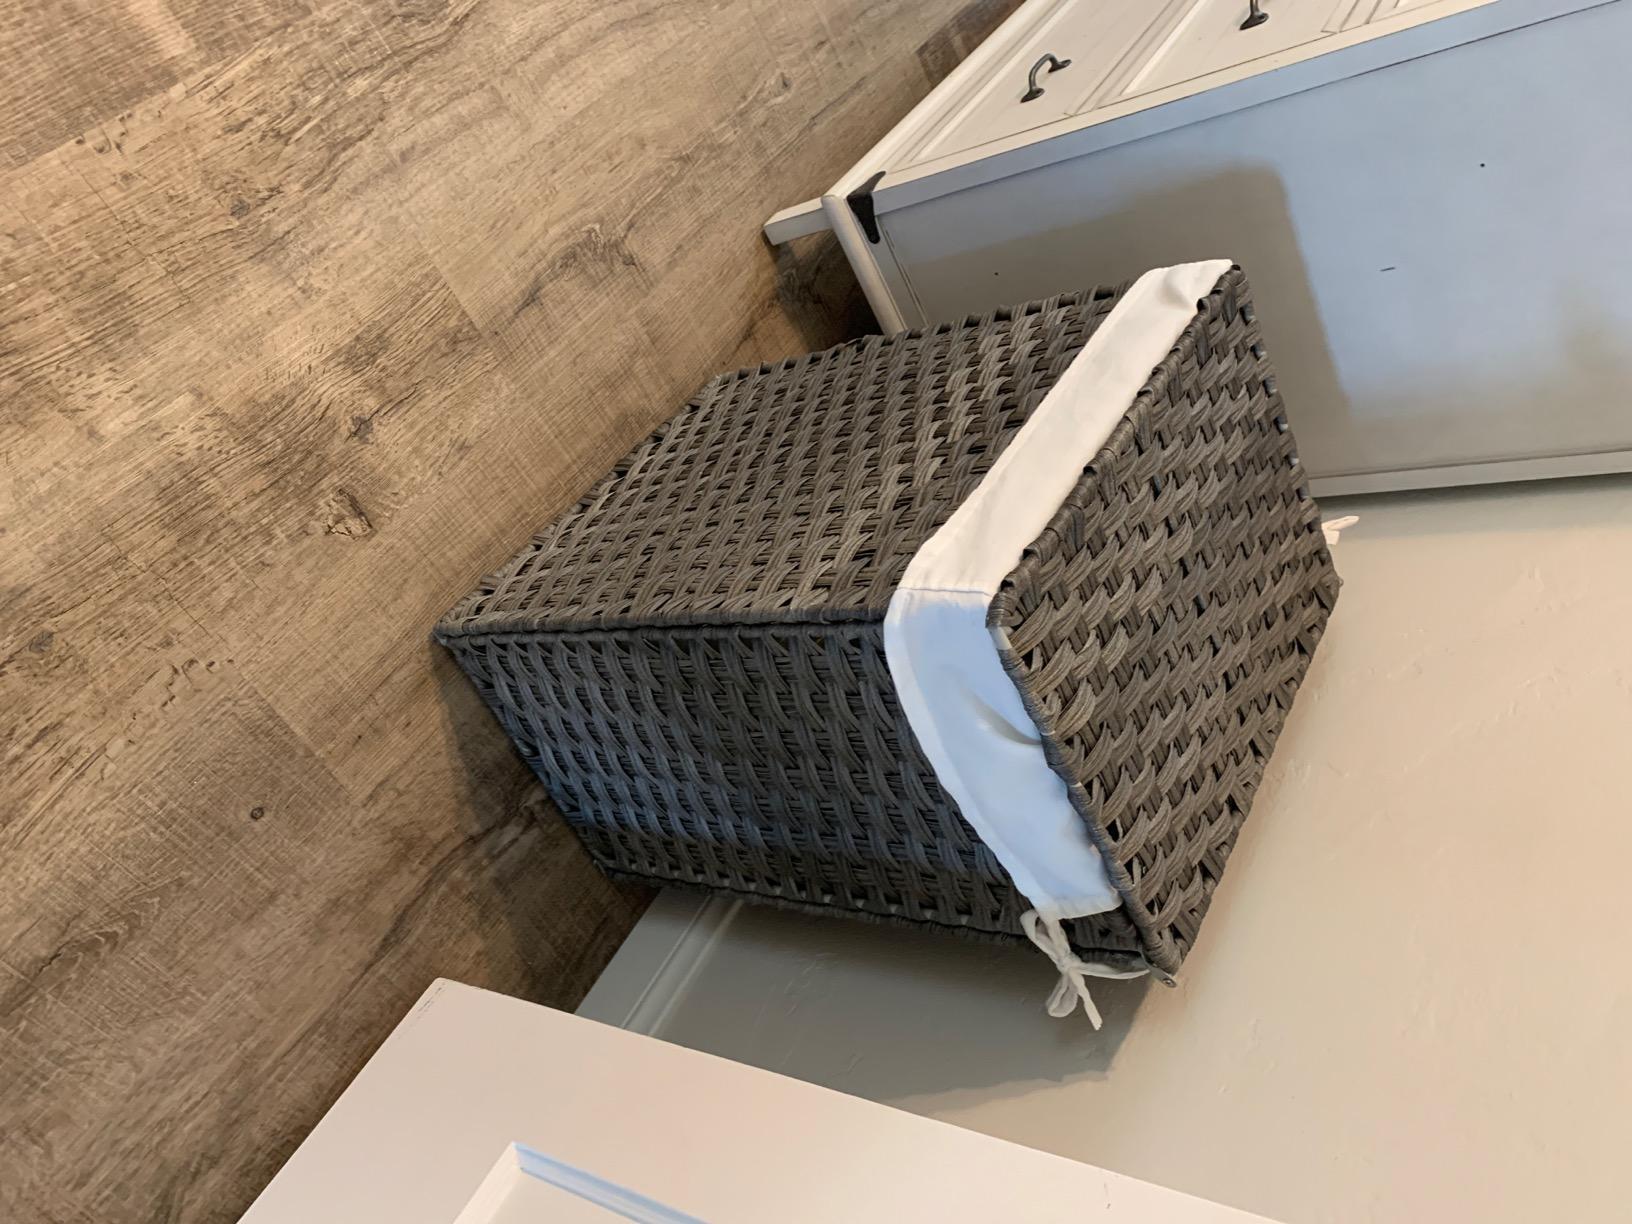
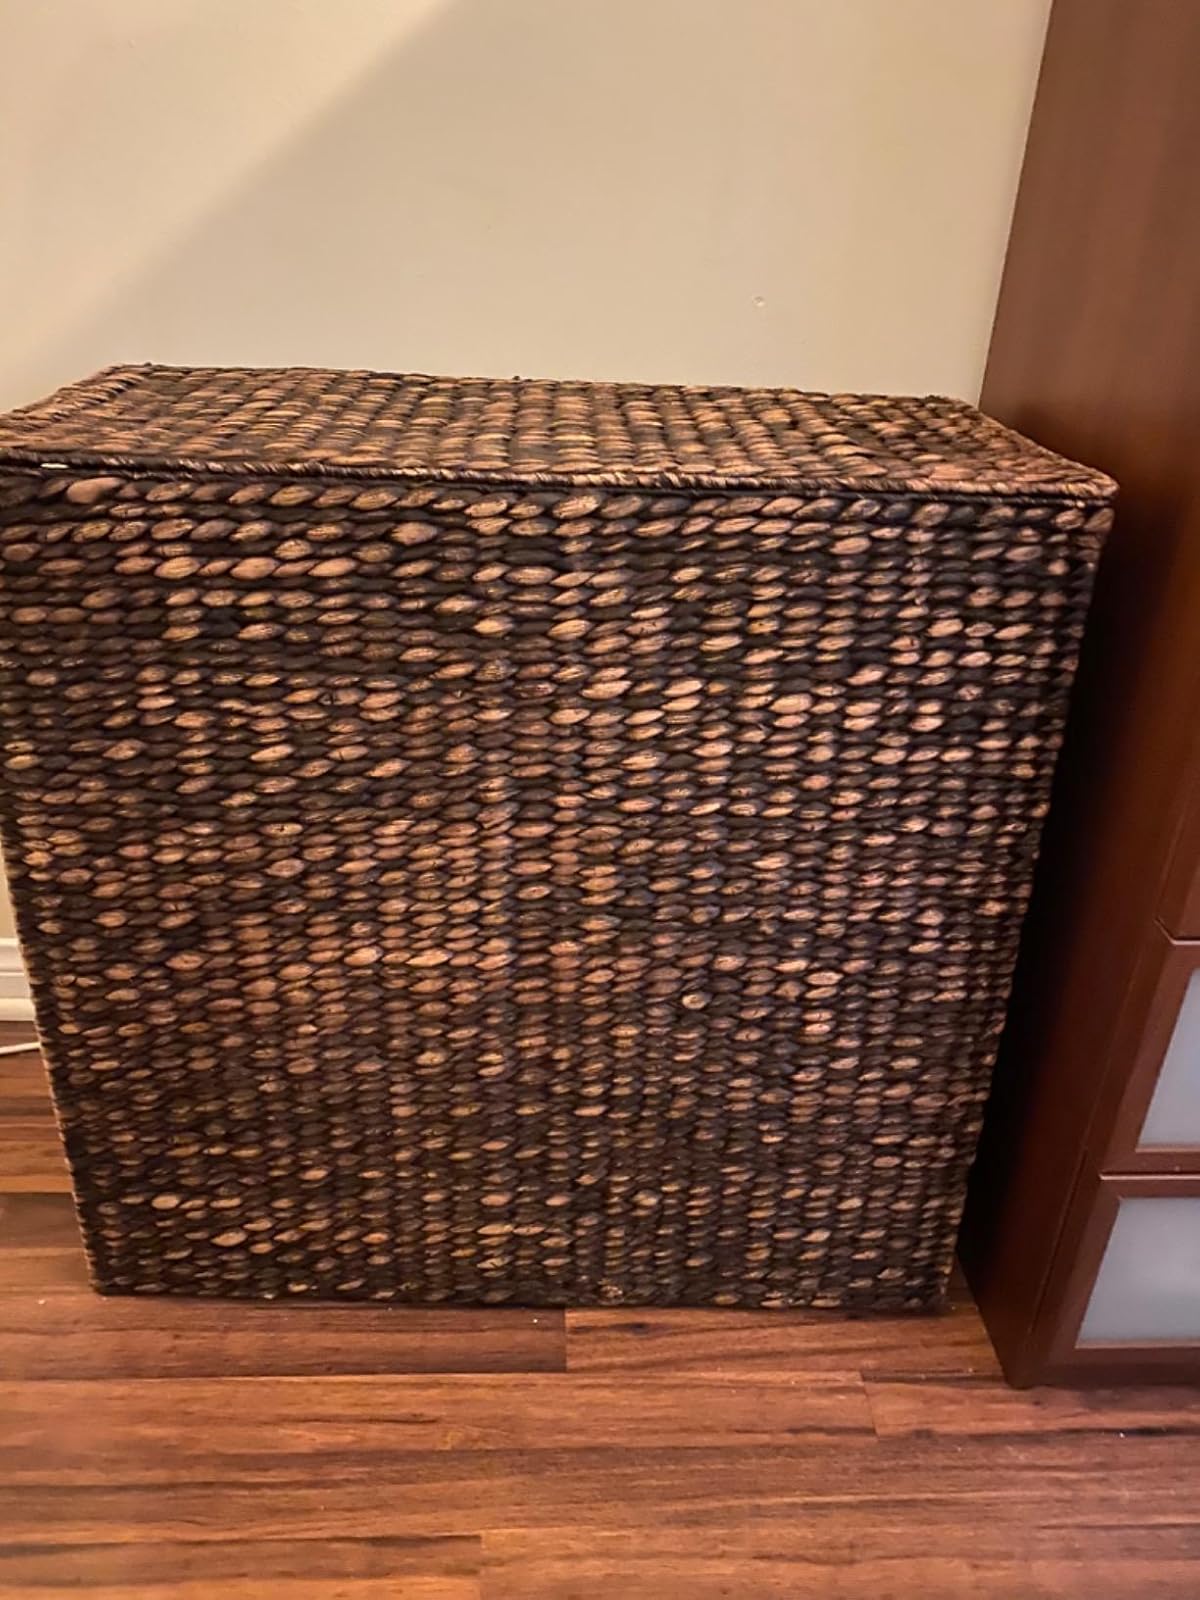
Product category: items_hamper
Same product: no